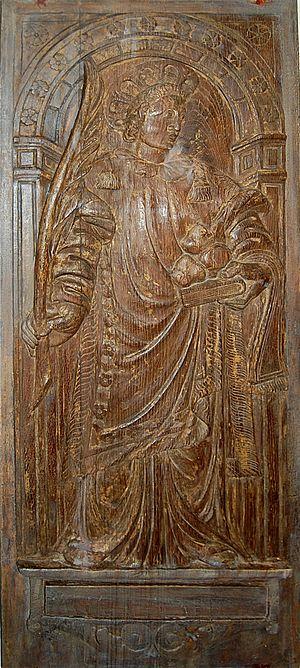
Saint Étienne, panneau en bois provenant d'un autel démantelé.
L'église Saint-Étienne de Beauvais est une église catholique paroissiale située à Beauvais, chef-lieu du département de l'Oise, rue de l'Étamine. Sa fondation à la fin du IIIᵉ siècle est due à saint Firmin. L'on ignore son premier vocable, mais elle a longtemps été dédiée à saint Vaast d'Arras, et un chapitre a existé sous ce titre de 1072 à 1742. Même avant le début de la construction de l'église actuelle au début du XIIᵉ siècle, l'église Saint-Étienne est le centre de la vie municipale, et bien que située en dehors de la cité épiscopale, sa paroisse est l'une des plus importantes de la ville. Sa nef et son transept sont de style roman, hormis les deux premières travées de la nef reconstruites après un incendie à la fin du XIIᵉ siècle, et les murs orientaux du transept en grande partie remaniés au XVIᵉ siècle. Dans la nef, l'on trouve une élévation à trois étages avec triforium. Le voûtement d'ogives des bas-côtés a vraisemblablement commencé vers 1120, mais l'on suppose que le chœur roman terminé avant cette date était voûté d'ogives dès le départ.